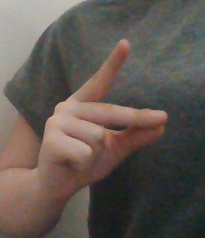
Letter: ta